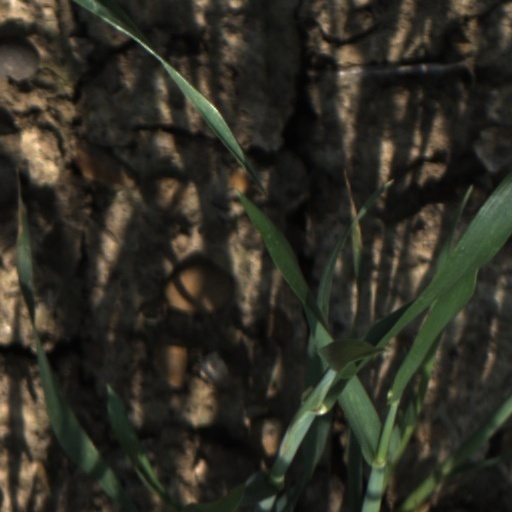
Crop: wheat